Mutiny in the Big House

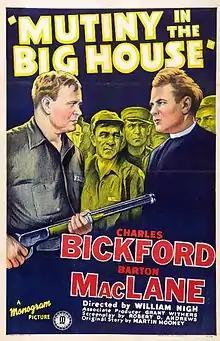
Film poster

Mutiny in the Big House is a 1939 American film directed by William Nigh.